Marsh Spur

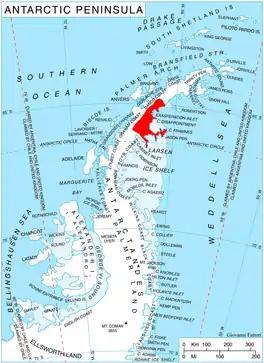
Location of Oscar II Coast on Antarctic Peninsula.

Marsh Spur is a spur in the eastern Voden Heights about south of Bildad Peak and 4.5 nautical miles west of Scar Inlet on the east side of Graham Land, Antarctica. The spur is important geologically for the contact between basement complex gneisses and volcanics of probable Upper Jurassic age. The spur was named by the UK Antarctic Place-Names Committee for Anthony F. Marsh, a British Antarctic Survey geologist at Fossil Bluff and Hope Bay, 1963–65.